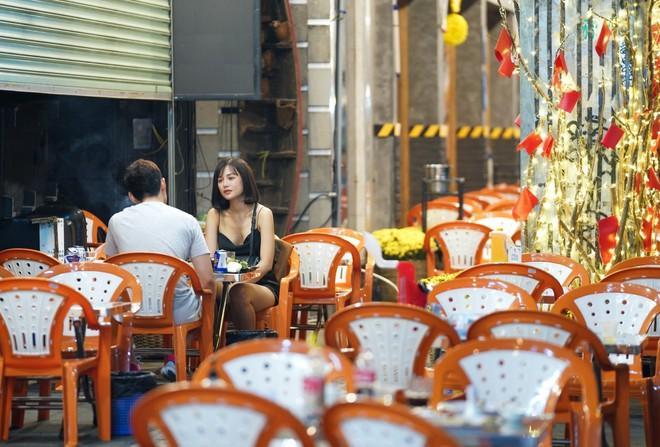
có nhiều bộ bàn ghế nhựa xuất hiện ở trong bức ảnh